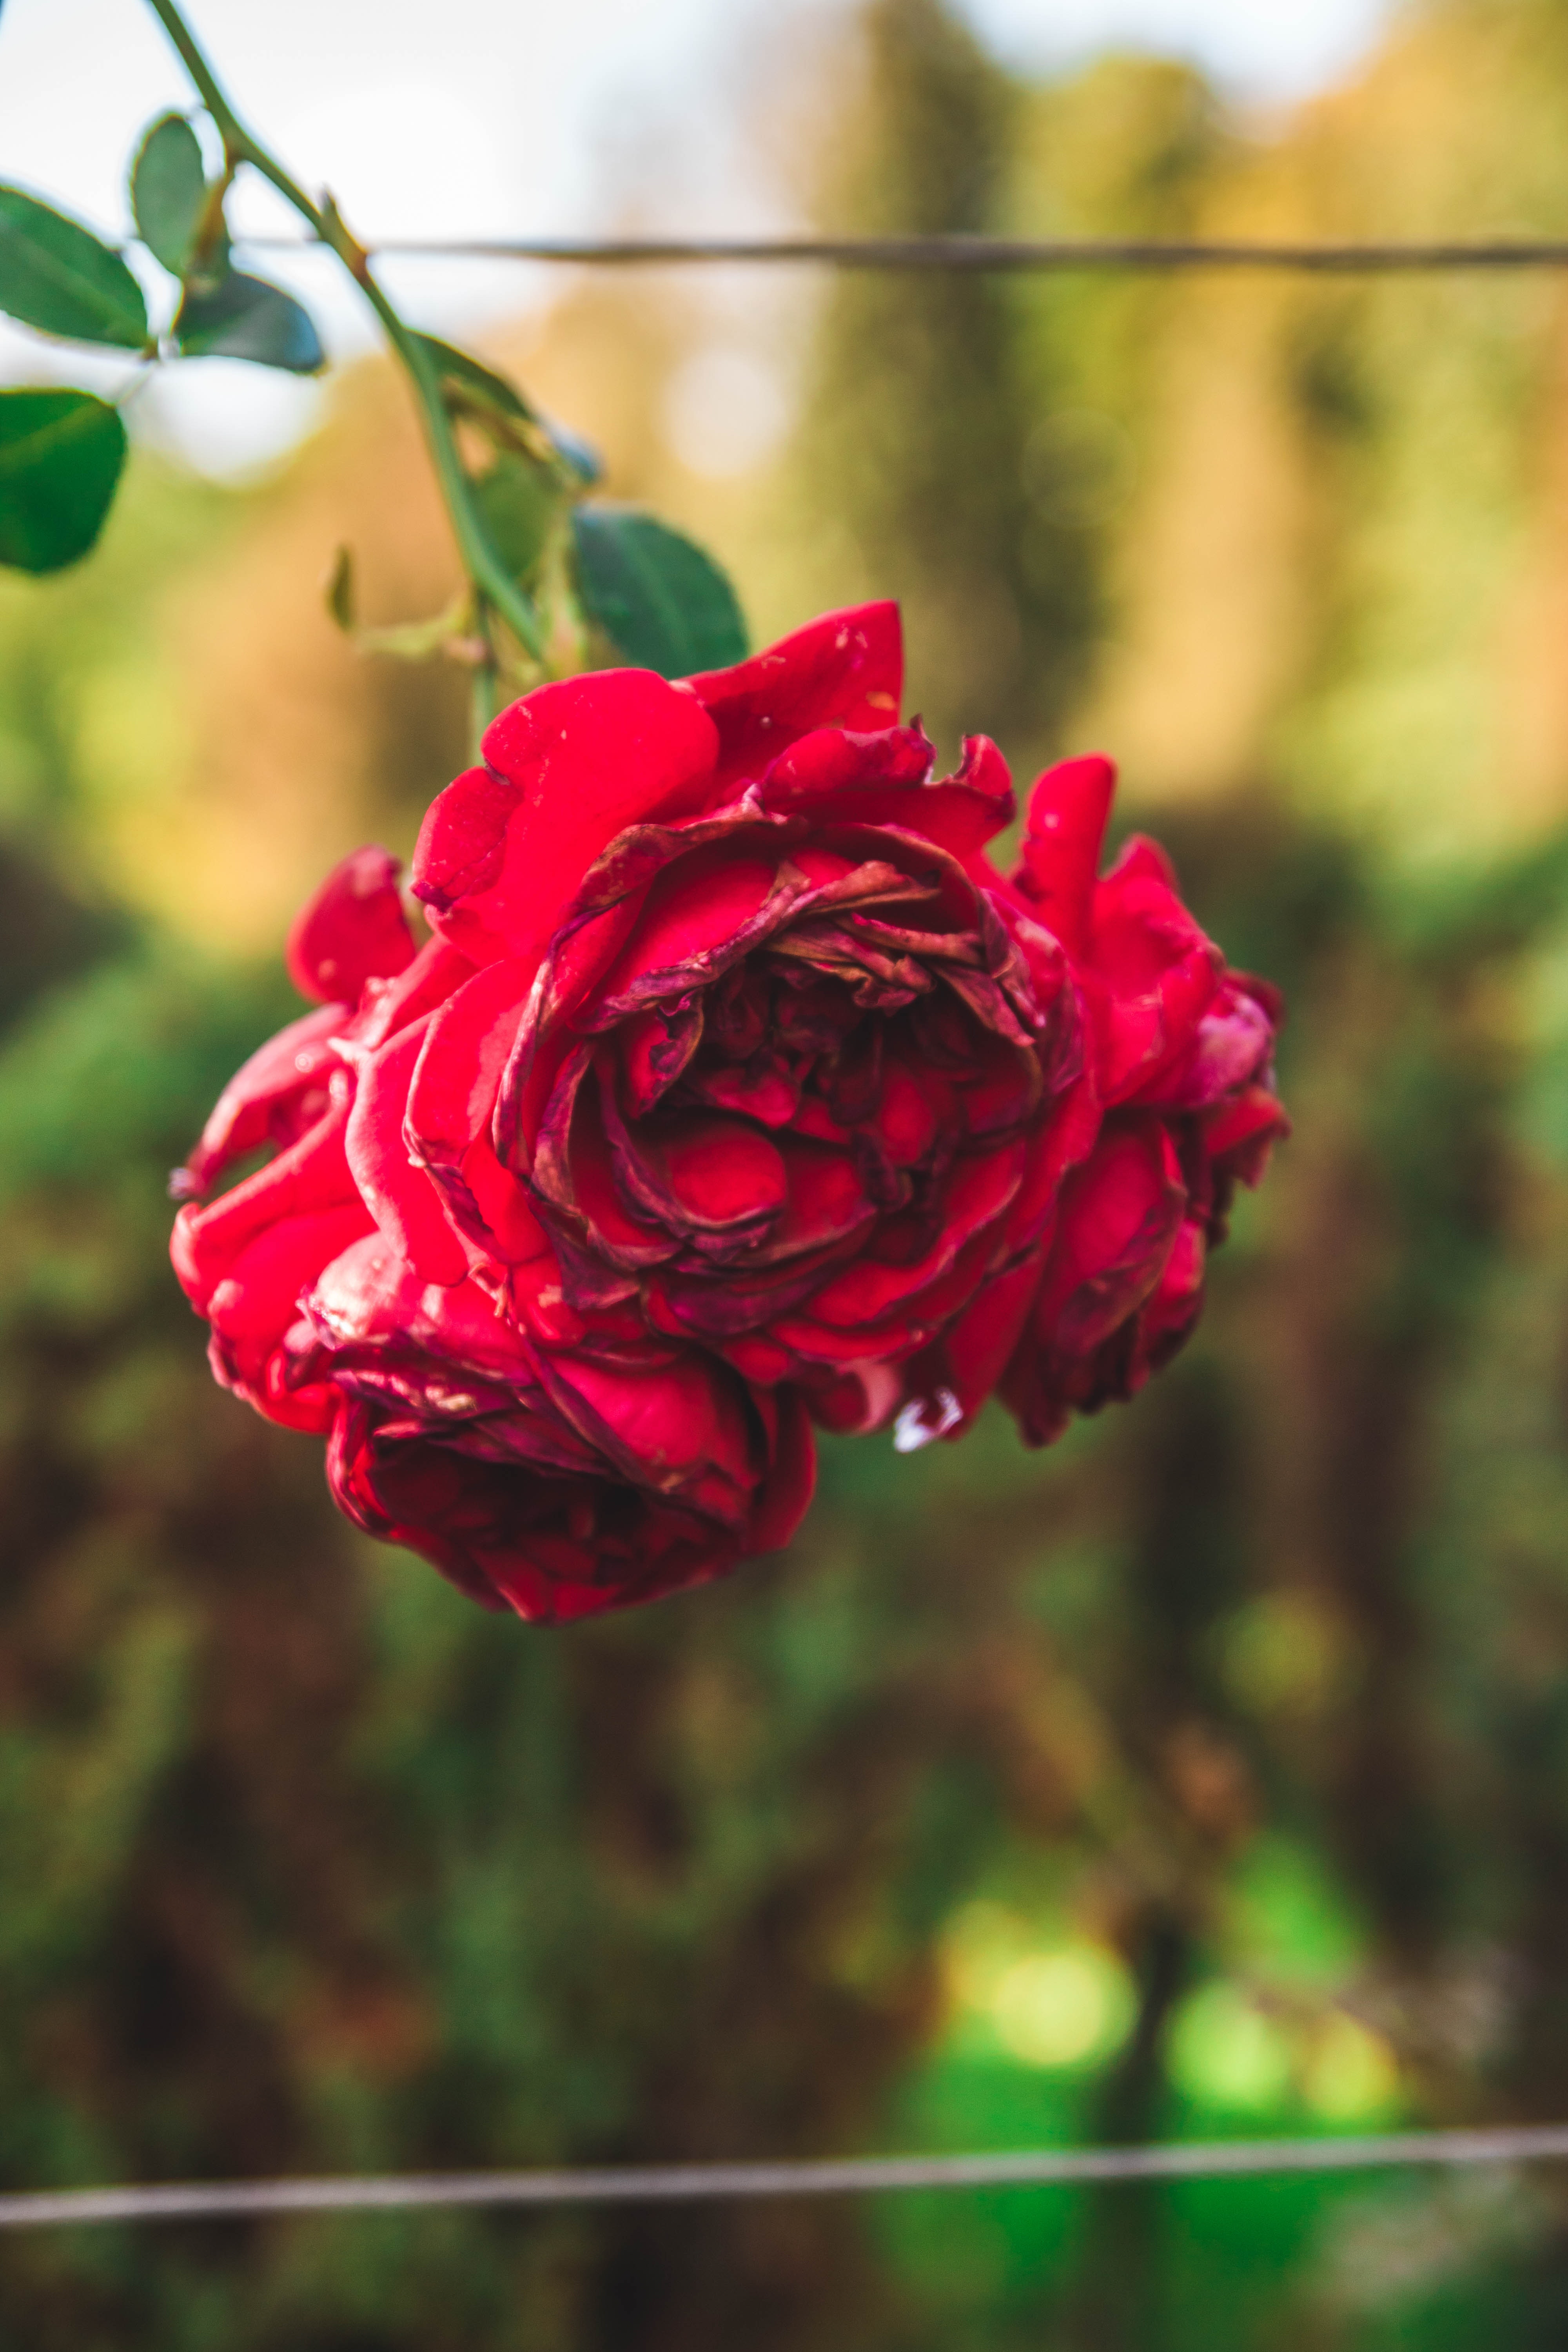
flower, red, rose, rose family, garden roses, pink, flora, flowering plant, plant, close up, petal, floribunda, rose order, rosa centifolia, leaf, plant stem, spring, china rose, macro photography, annual plant, computer wallpaper, wildflower, blossom, shrub, pink family